Eriophyes

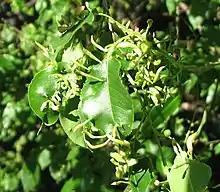
"Eriophyes cerasicrumena" on cherry

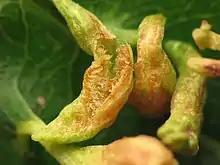
"Eriophyes cerasicrumena", closeup

Eriophyes is a genus of mite that forms galls, mainly on the leaves of deciduous plants. Some are called blister mites. The blue butterfly "Celastrina serotina" has been reported to feed on these galls and also on the mites, making it one of the uncommon carnivorous Lepidoptera.